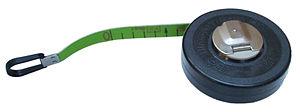
Dans le domaine de la géostatistique, une variable régionalisée est toute fonction mathématique déterministe destinée à modéliser un phénomène présentant une structure plus ou moins prononcée dans l'espace et/ou le temps : phénomène physique ou abstrait.
Un mètre ruban ou au Canada ruban à mesurer est un instrument de mesure formé d'une règle graduée flexible et pouvant s'enrouler, ce qui rend son transport très aisé. Il permet également de mesurer des surfaces courbes. Il aurait été mis en usage vers 1814 par le tailleur Barde, la paternité de l'invention étant toutefois disputée.
Une chevillère ou chevillière est un instrument de mesure des longueurs réalisé à l'aide d'un ruban souple gradué.